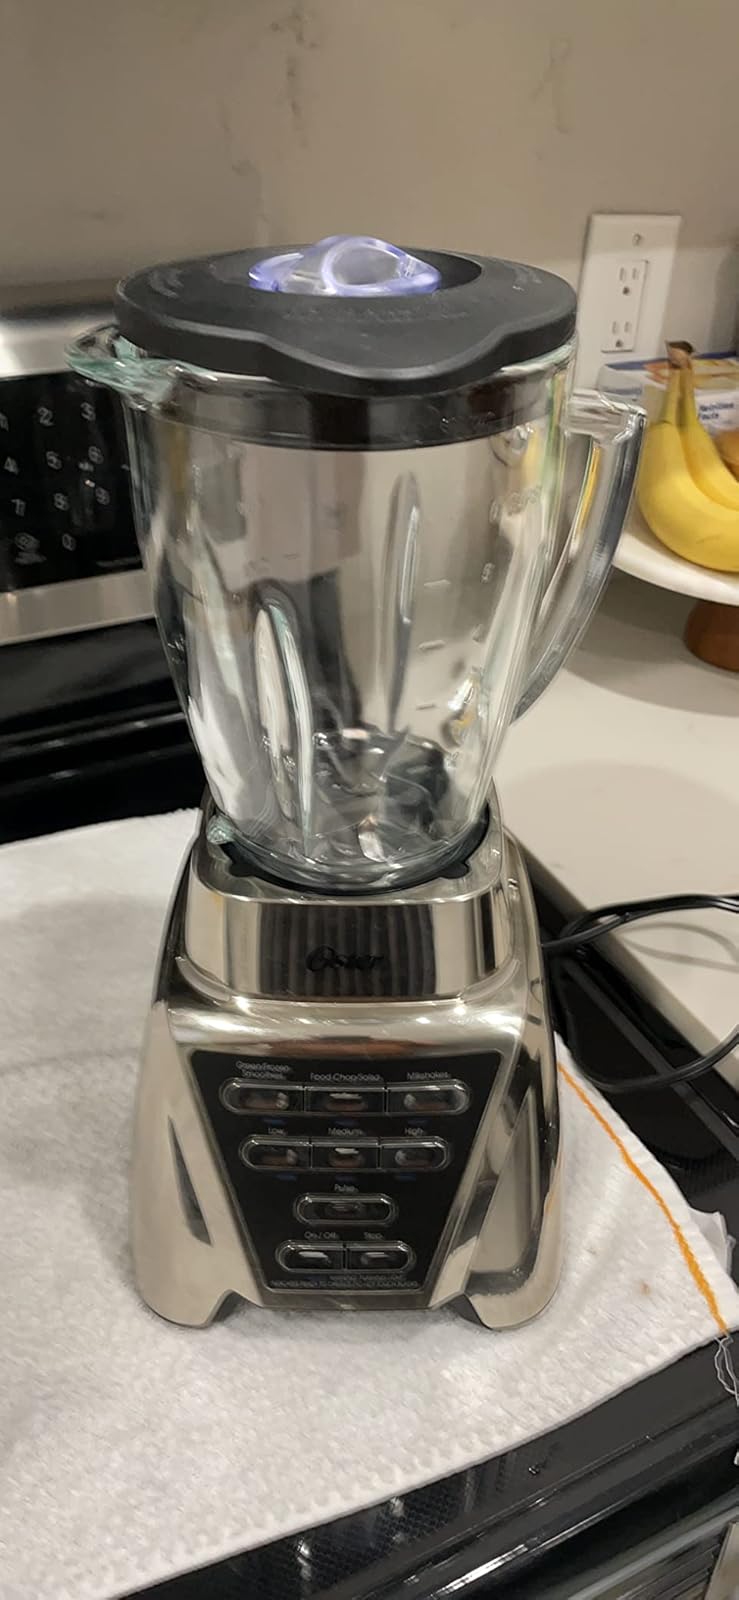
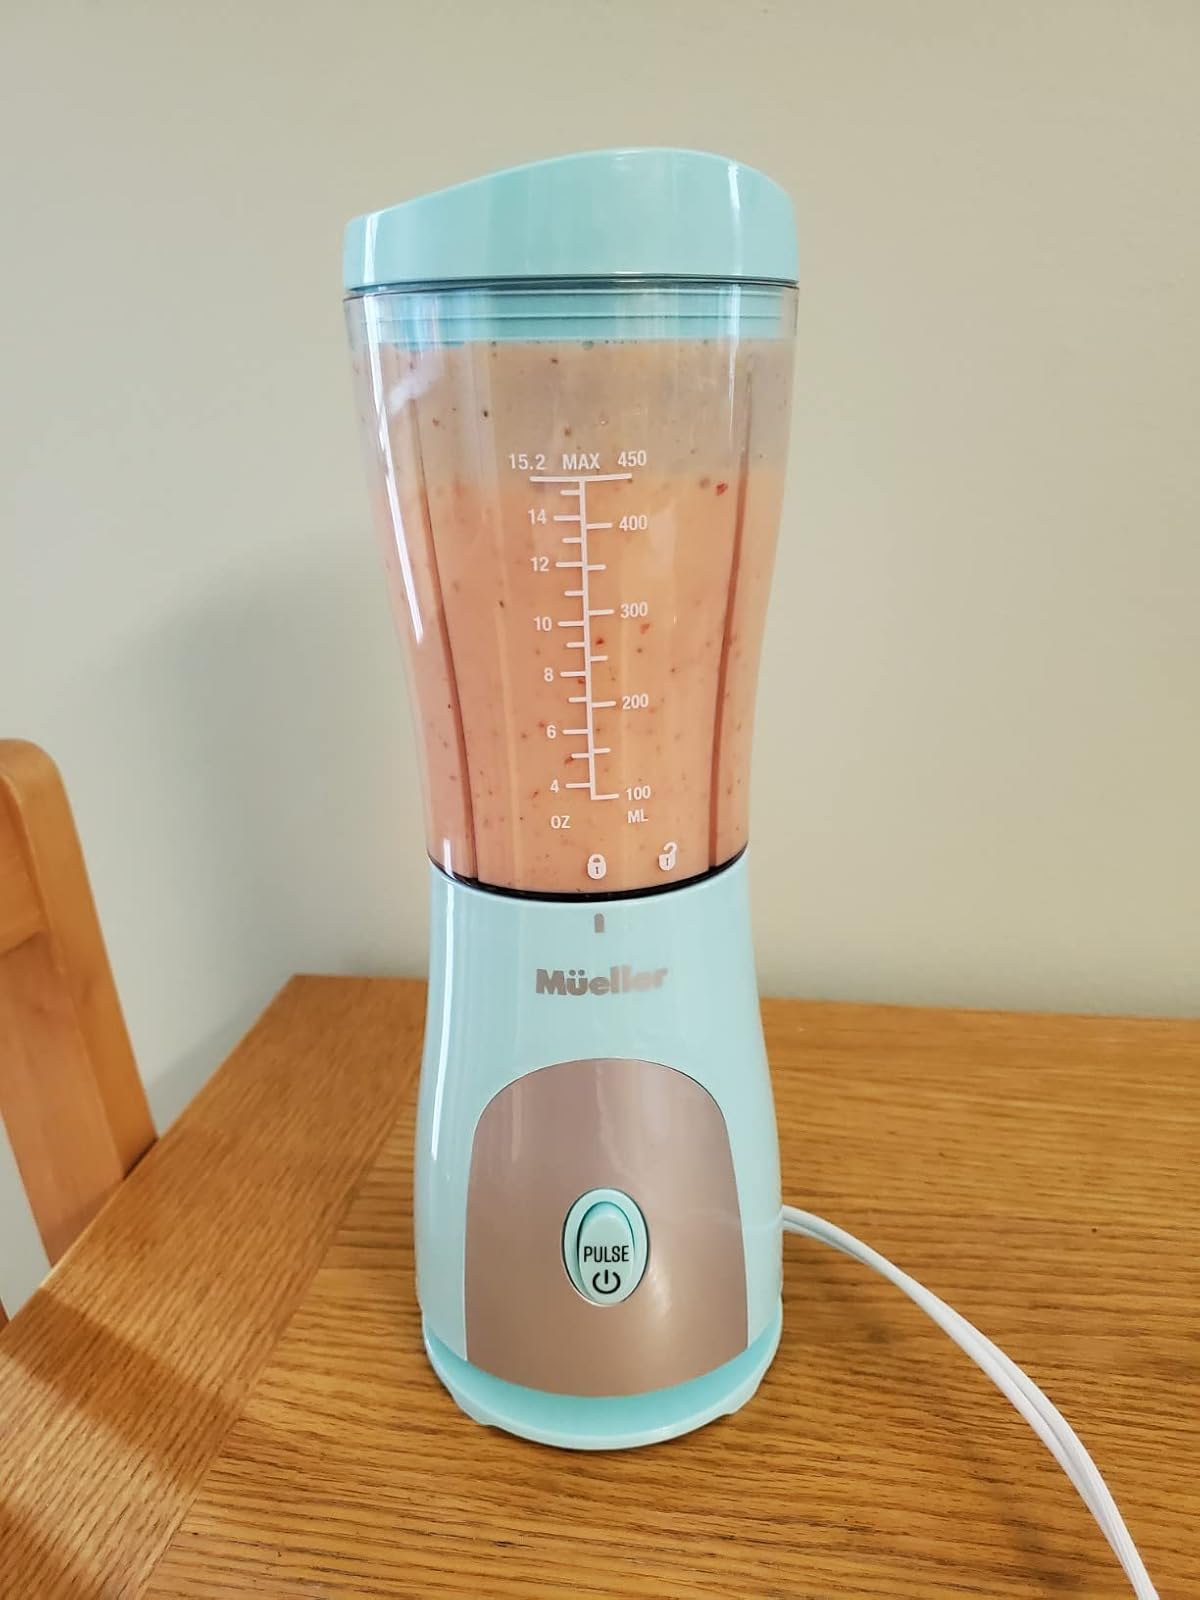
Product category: items_blender
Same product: no